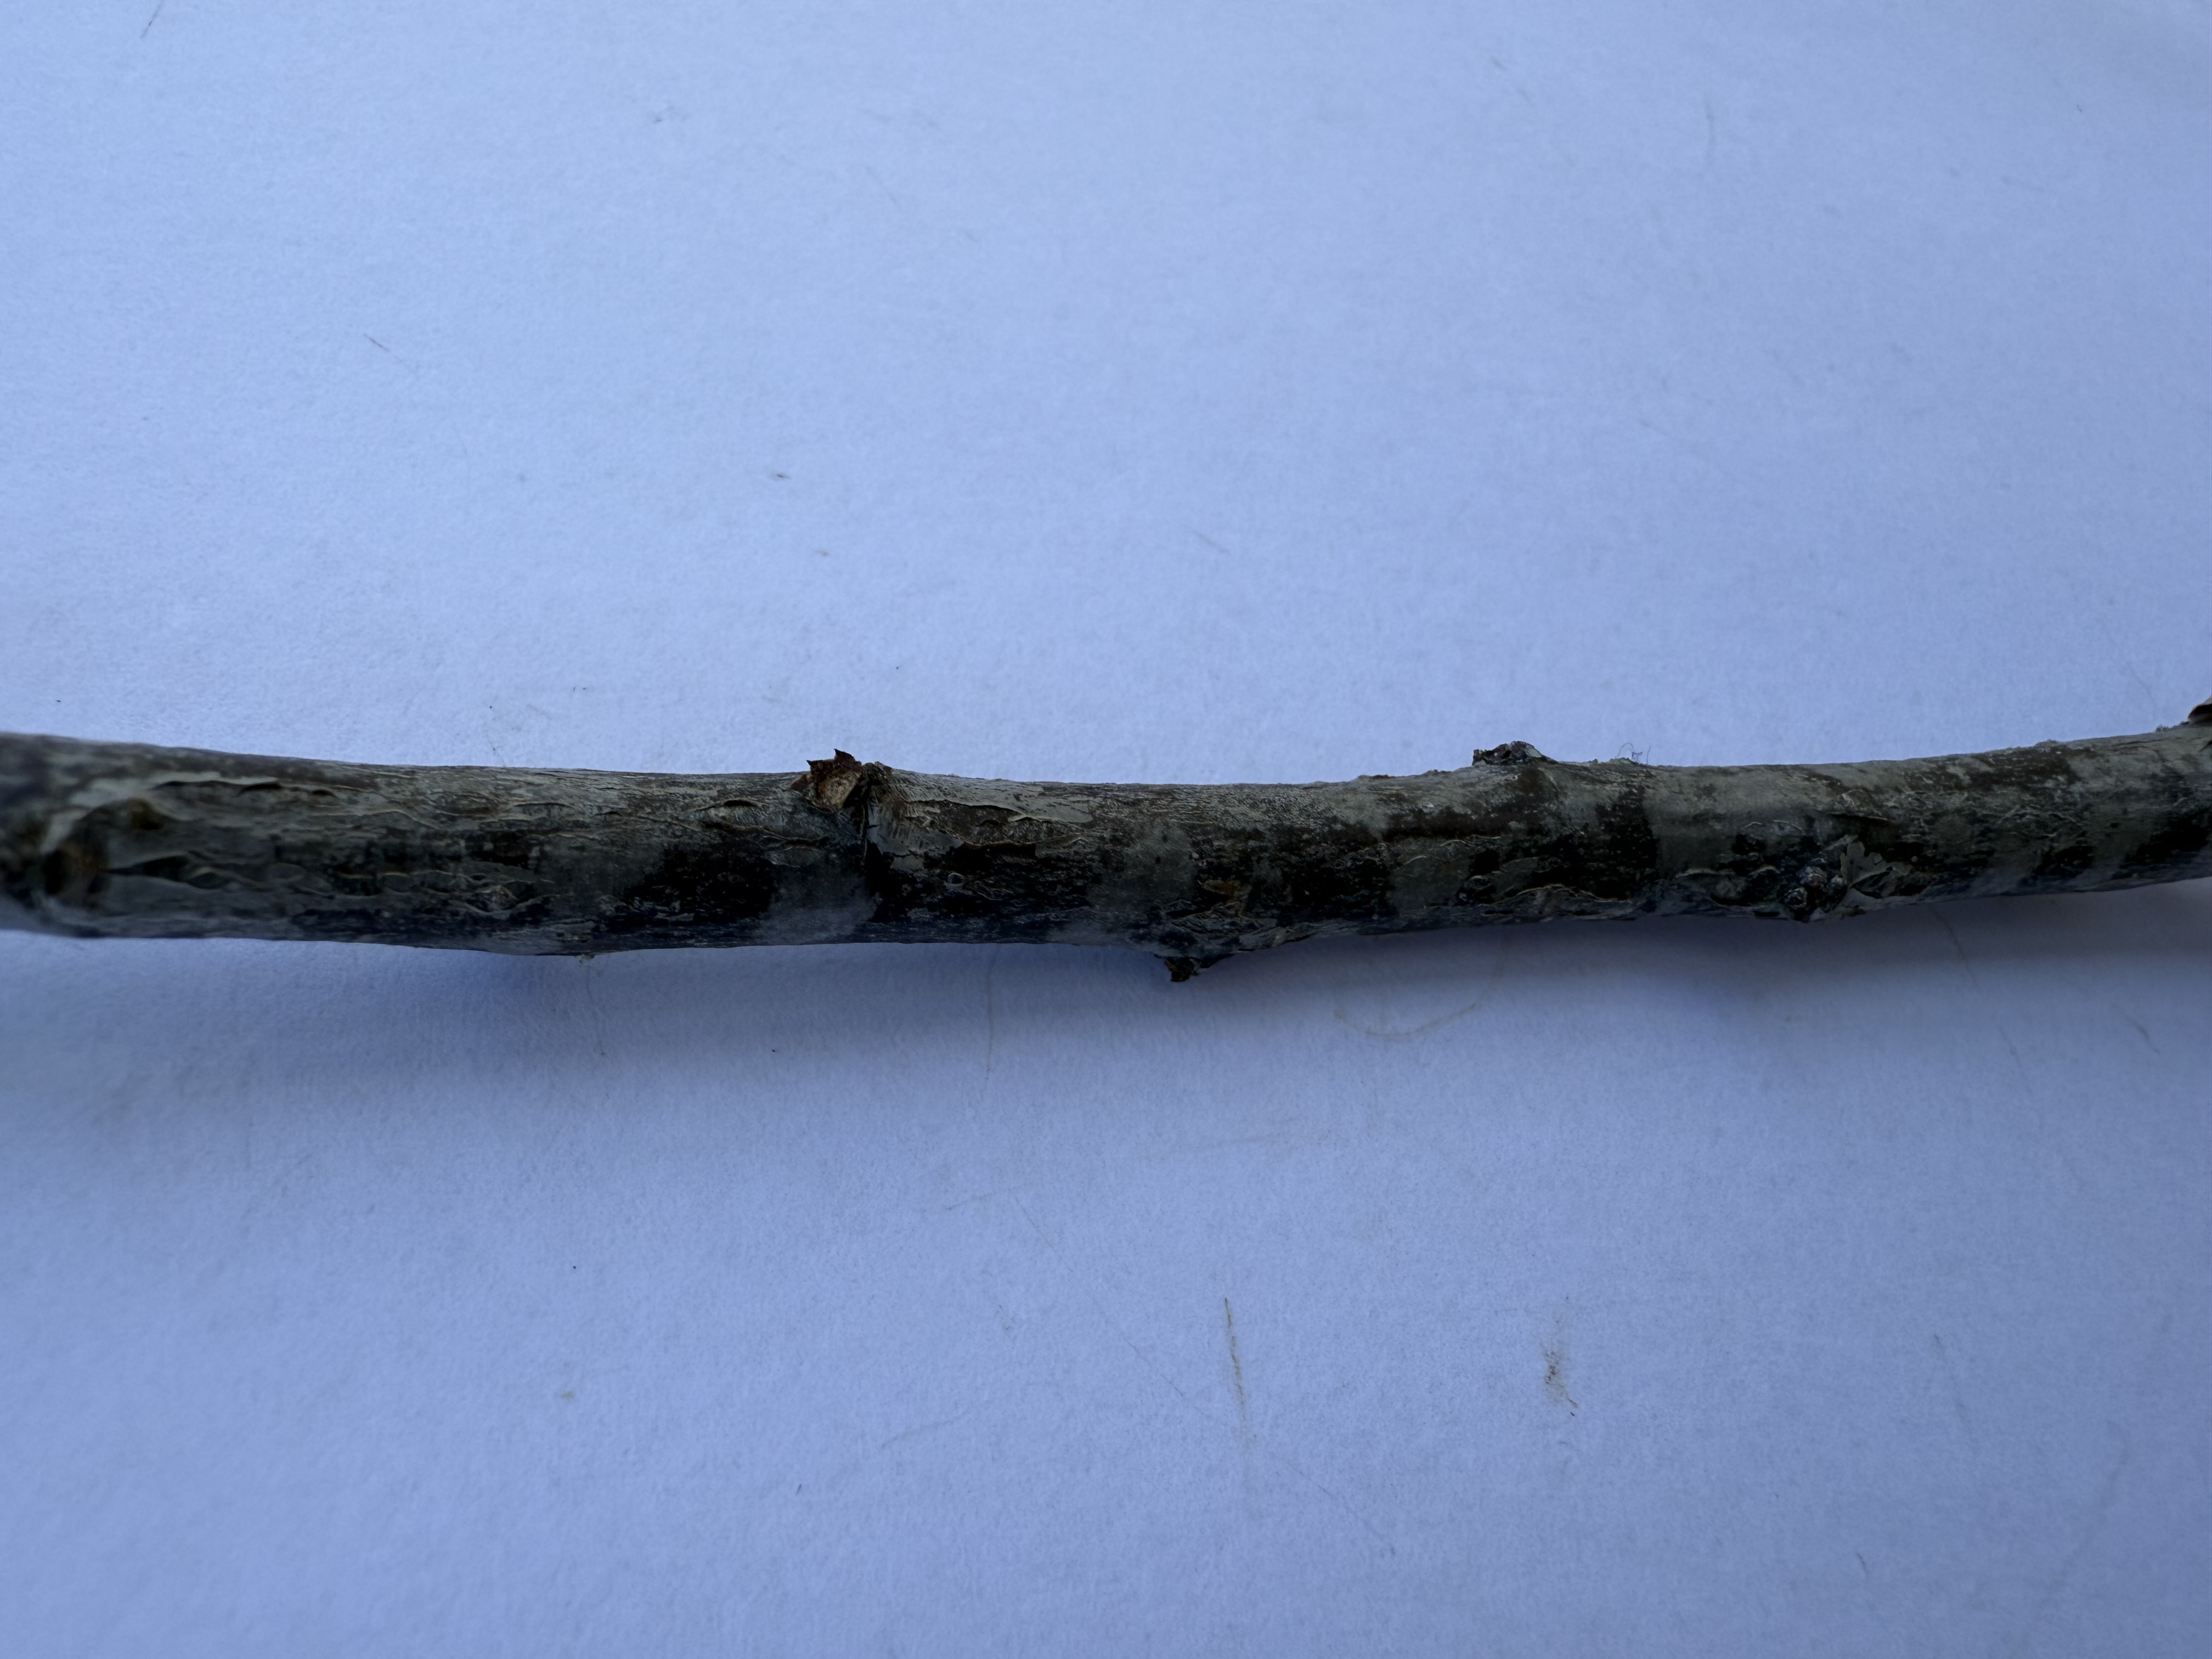
Variety: Black Splendor Plum